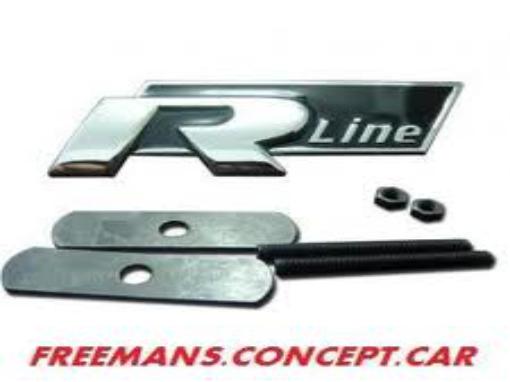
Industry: Transportation